Huger-Gordon House

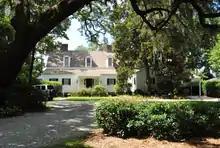
The Huger-Gordon House

The Huger-Gordon House, is located in Bluffton, South Carolina. It was built in 1795. This is the only antebellum house located on the bluff overlooking the May River that survived the Burning of Bluffton on June 4, 1863. Minié balls, lodged in the front door studs give evidence of the sniping that took place between Union forces and Confederate pickets here.